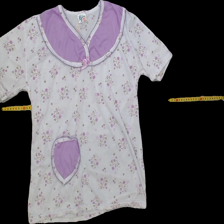
View: front
Type: T-shirt
Category: Ladies
Brand: Not Applicable
Colors: Purple, White, Green
Material: 100%polyester
Pattern: Floral print
Trend: No trend
Stains: No
Price range: <50
Recommended usage: Reuse